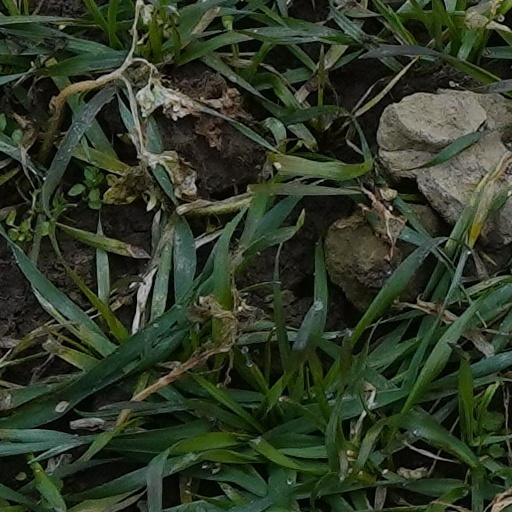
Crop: wheat